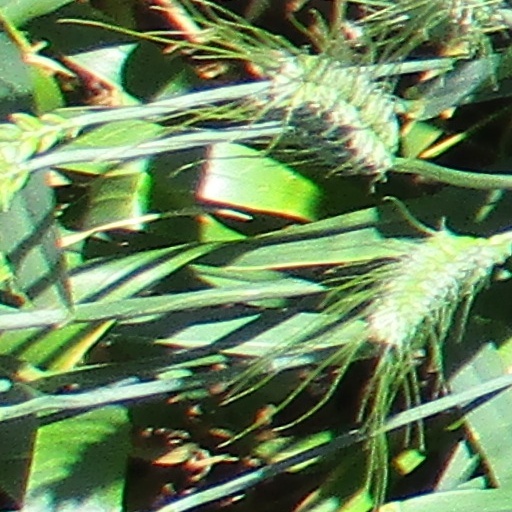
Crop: wheat